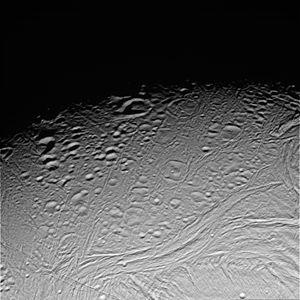
Encelade est un satellite naturel de la planète Saturne, découvert par William Herschel en 1789. Il s'agit du sixième satellite de Saturne par la taille, et du quatorzième par son éloignement.